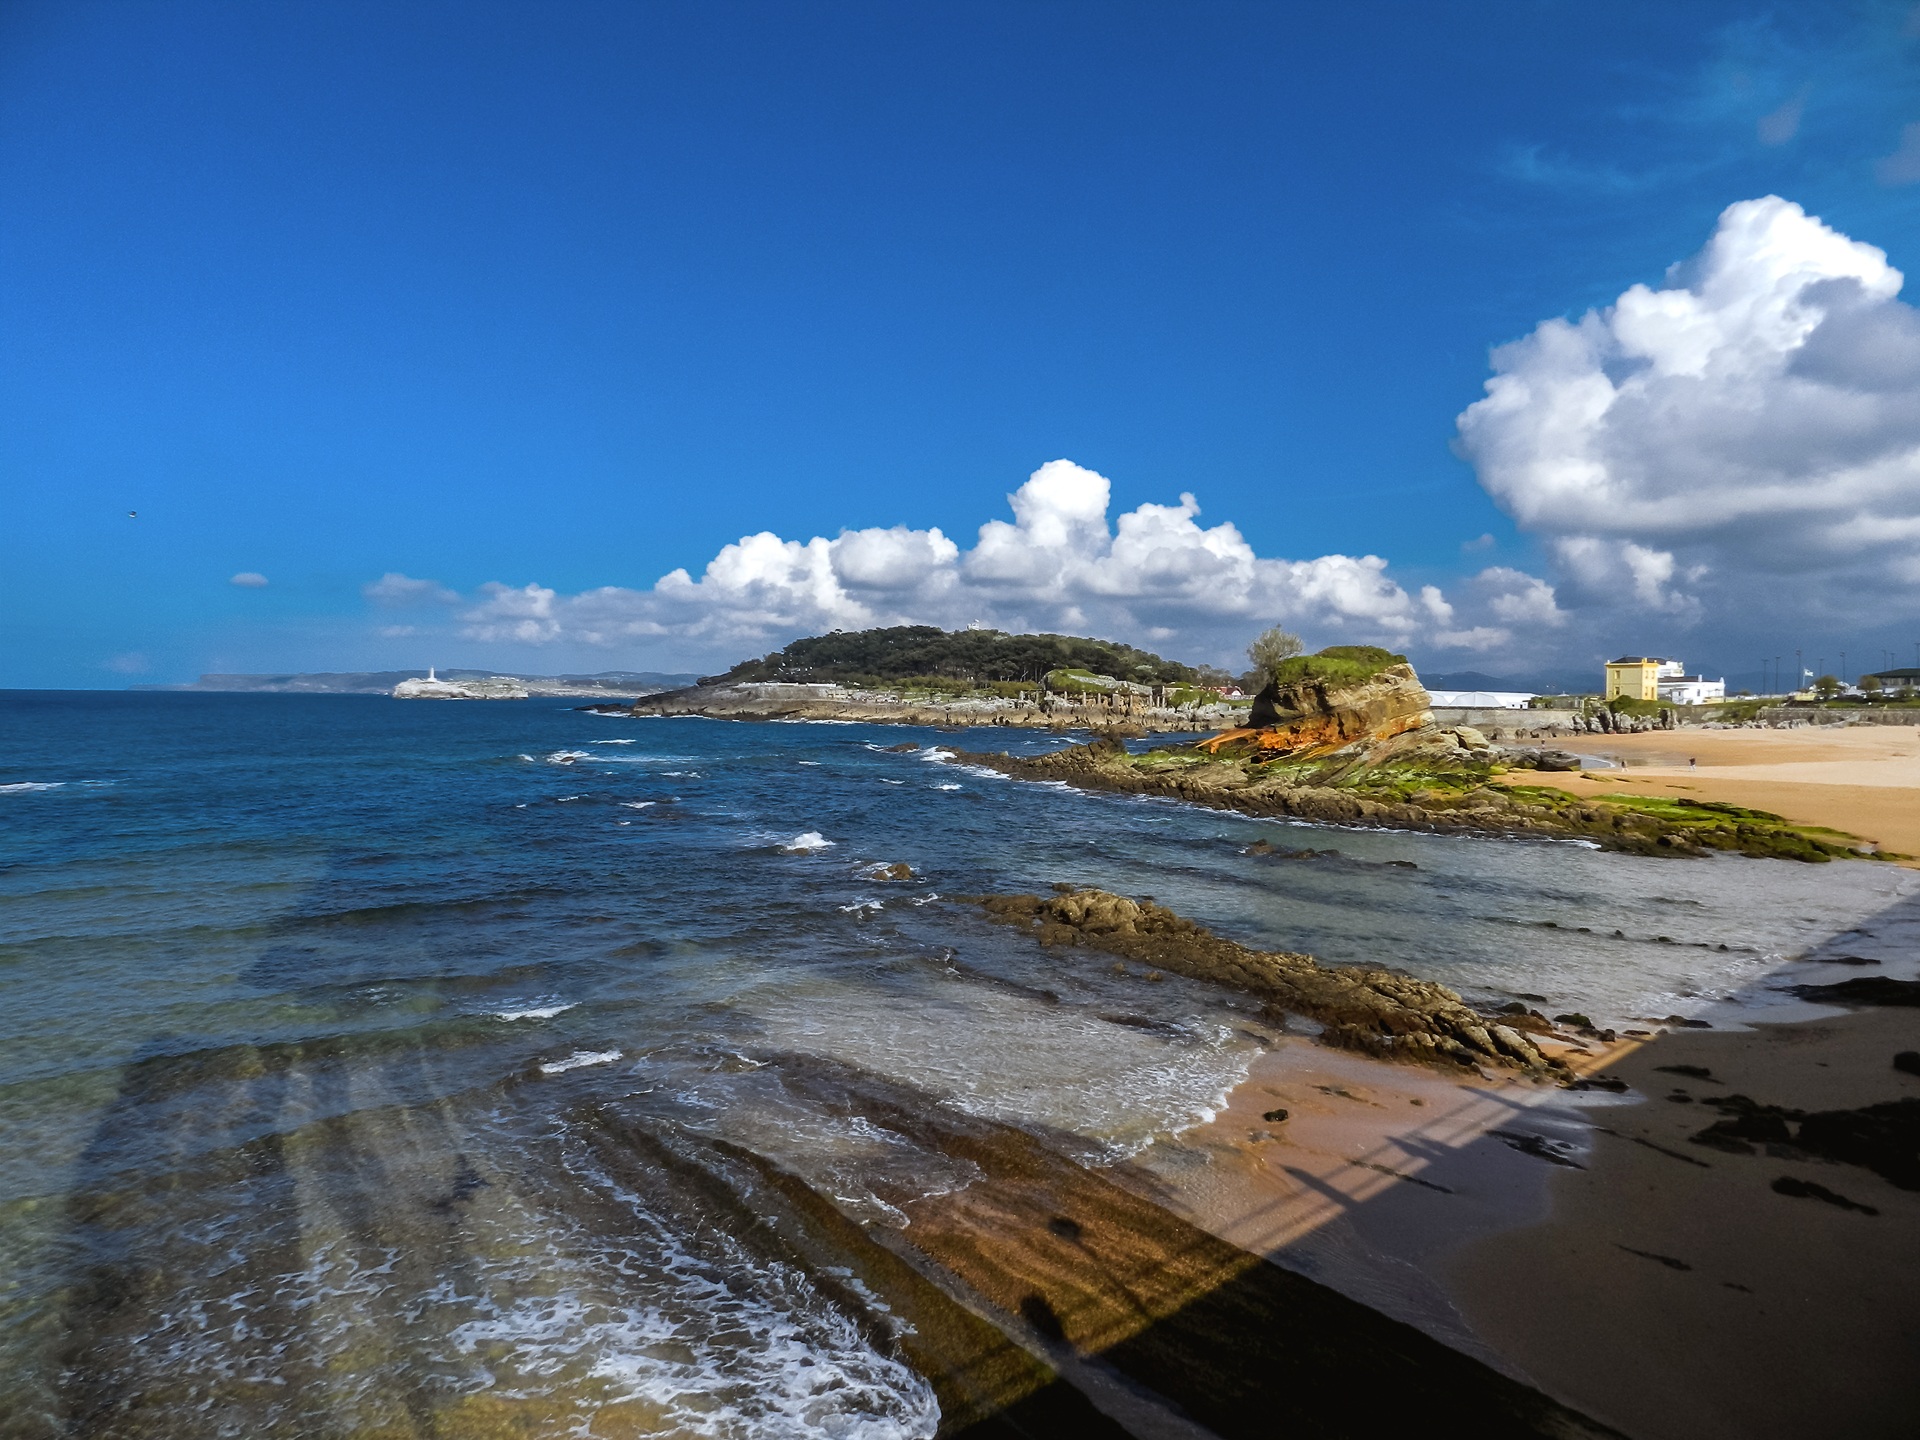
beach, landscape, sea, coast, nature, sand, ocean, horizon, cloud, sky, sun, shore, wave, summer, cliff, dusk, cove, reflection, peaceful, holiday, bay, blue, terrain, body of water, rocks, clouds, costa, cape, wind wave